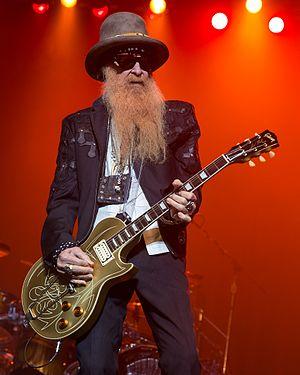
Le Crossroads Guitar Festival est un festival de musique créé en 1999 par Eric Clapton, à forte influence rock. Ce dernier choisit les musiciens qui se produisent sur scène ; Clapton déclare qu'ils font partie des meilleurs et qu'ils ont gagné son respect.
William “Billy” Frederick Gibbons, né le 16 décembre 1949 à Houston, au Texas, surnommé Reverend Willie G ou KingBilly, est le guitariste et chanteur du groupe texan ZZ Top.